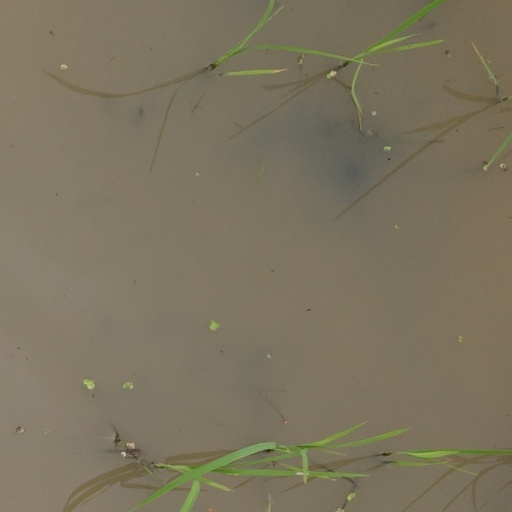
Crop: rice